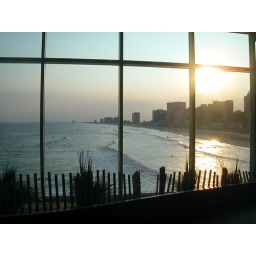
where you can dip your toes in the makeshift sand from 3 floors above the ocean